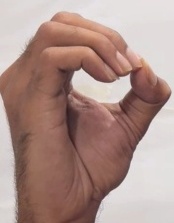
ASL sign: O